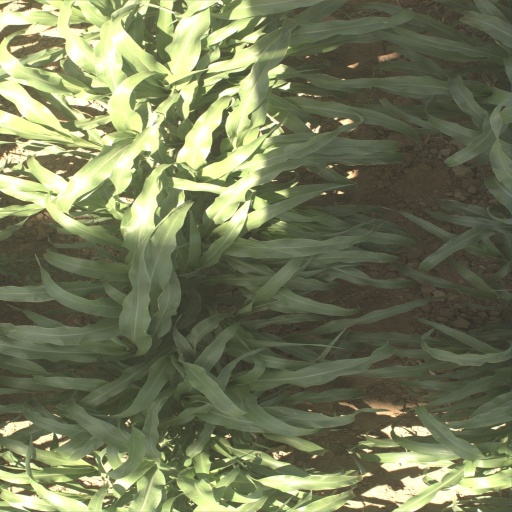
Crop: sorghum